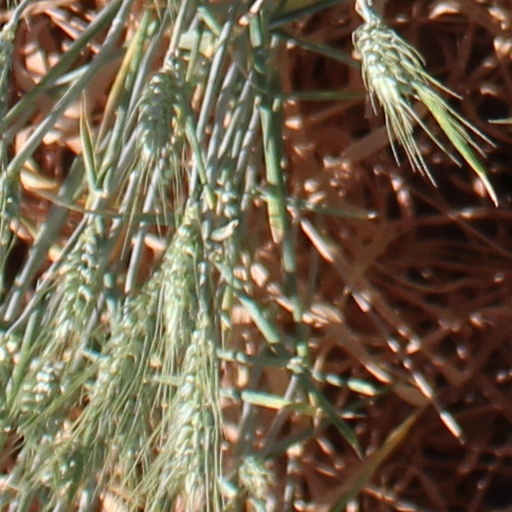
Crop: wheat